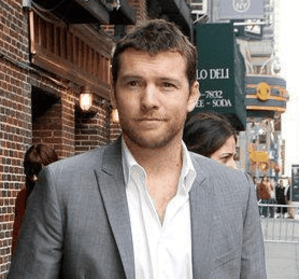
Sam Worthington
Sam Worthington i 2010
"Samuel ""Sam"" Worthington er en prisvindende australsk skuespiller. Han er mest kendt for rollen som Marcus Wright i filmen Terminator Salvation og for rollen som Jake Sully i Avatar, begge fra 2009.